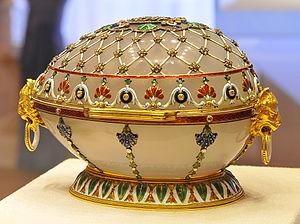
Le Musée Fabergé de Saint-Pétersbourg, en Russie, est un musée privé créé par Viktor Vekselberg et sa fondation afin de rapatrier des objets perdus de haute valeur culturelle en Russie. Le musée se trouve dans le centre de Saint-Pétersbourg au sein du Palais Chouvalov situé sur les rives de la Fontanka. La collection du musée contient plus de 4 000 œuvres d'arts décoratifs et de beaux-arts, y compris des objets en or, de l'argenterie, des tableaux, des porcelaines et des bronzes. Un des points forts de la collection du musée est le groupe de neuf œufs de Pâques Impériaux créé par Fabergé pour les deux derniers Tsars de Russie.